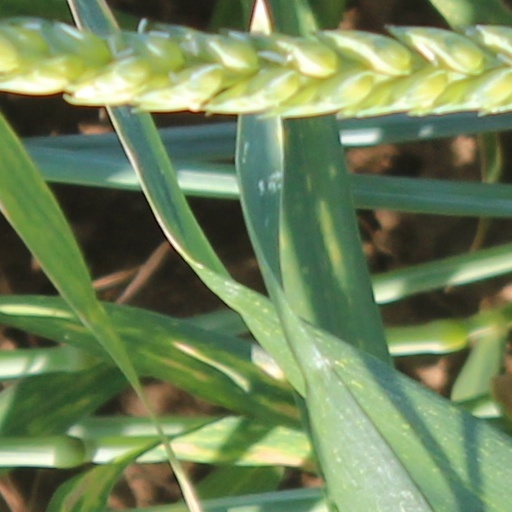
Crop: wheat